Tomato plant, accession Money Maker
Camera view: horizontal (90 deg, fisheye); turntable rotation: 120 degrees
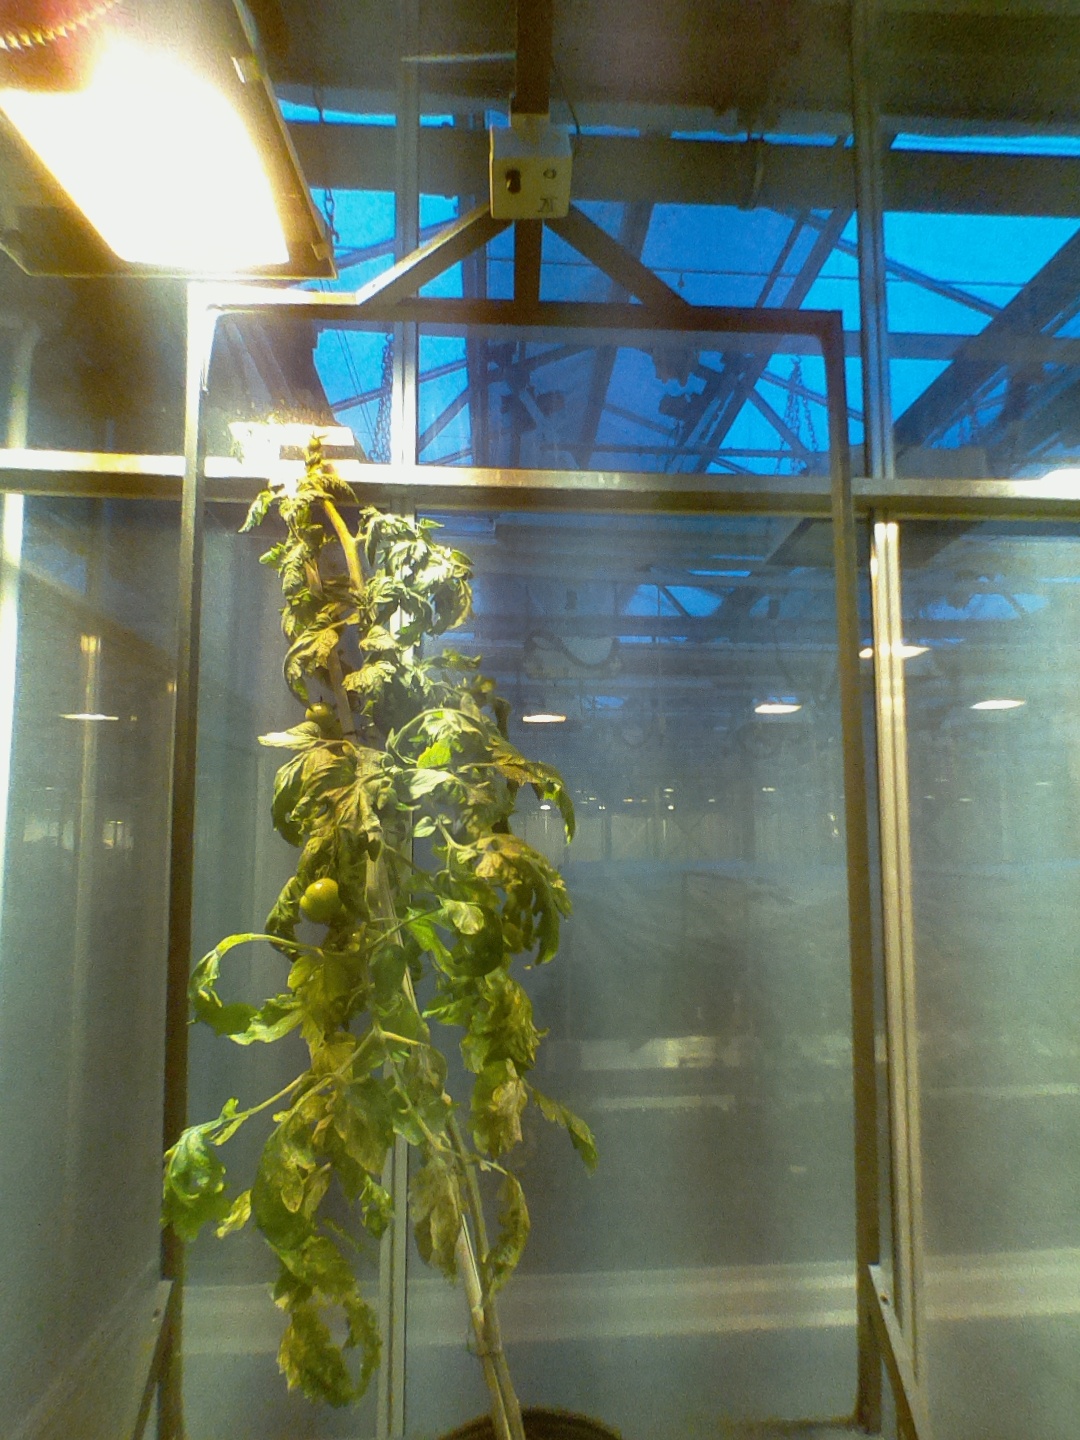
BBCH growth stage 76: 60%-70% of final fruit size